Middlewich

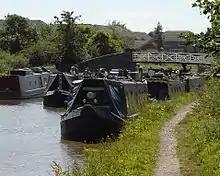
Narrowboats on the Northwich side of the Big Lock

Middlewich lies on a railway branch line between and , but Middlewich railway station was closed to passenger traffic in 1959 and was demolished; the branch line is still used by freight trains. Efforts to get the line reopened to passenger traffic and have a new station built have been ongoing for nearly 30 years. In 2018, a request from the government to create an outline business case was announced. The request is being handled by Cheshire East Council, in conjunction with Cheshire West & Chester Council and the Cheshire & Warrington Local Enterprise Partnership, and will consider the cost and benefits of reopening the line and building new stations at Middlewich and Gadbrook Park.